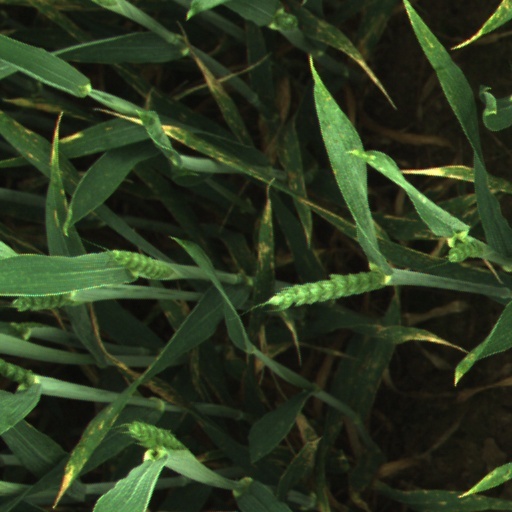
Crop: wheat